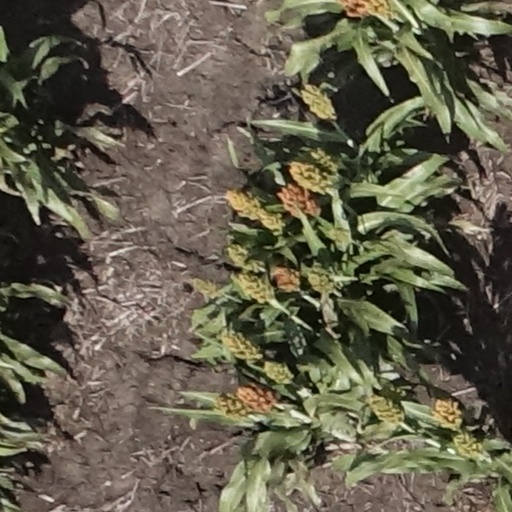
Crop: sorghum